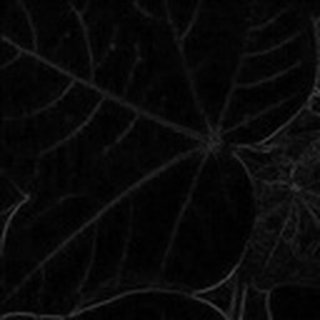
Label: healthy_cotton